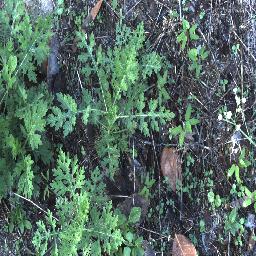
Label: parthenium